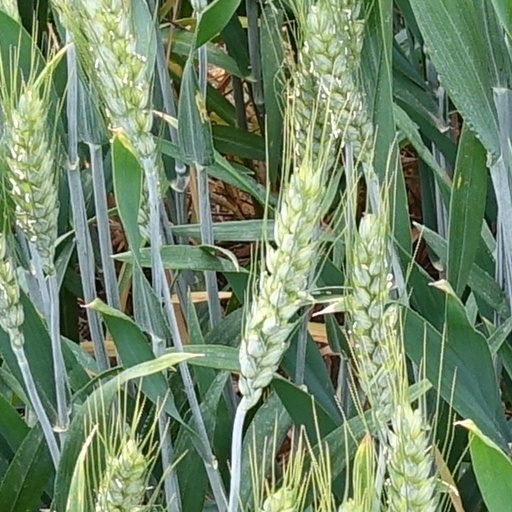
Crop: wheat